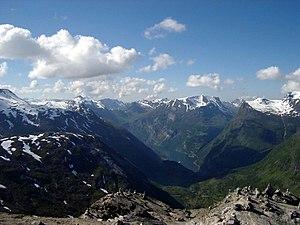
Le comté de Møre og Romsdal est un comté norvégien situé au centre-ouest du pays, au bord de la mer de Norvège. Il est voisin des comtés de Sør-Trøndelag, Oppland et Sogn og Fjordane. Son centre administratif se situe à Molde.